Chilas

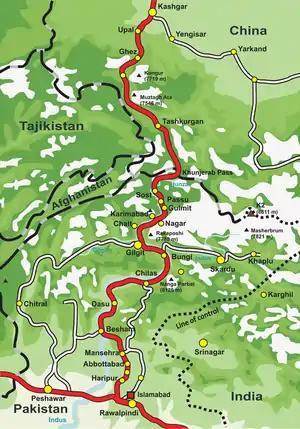
Overview map of the Karakoram Highway

Chilas is a city in Pakistani-administered Gilgit–Baltistan in the disputed Kashmir region. It is the divisional capital of Diamer Division and is located on the Indus River. It is part of the Silk Road, connected by the Karakoram Highway and N-90 National Highway to Islamabad and Peshawar in the southwest, via Hazara and Malakand divisions of Khyber Pakhtunkhwa. To the north, Chilas connects to the cities of Tashkurgan and Kashgar in Xinjiang, China, via Gilgit, Aliabad, Sust, and the Khunjerab Pass.